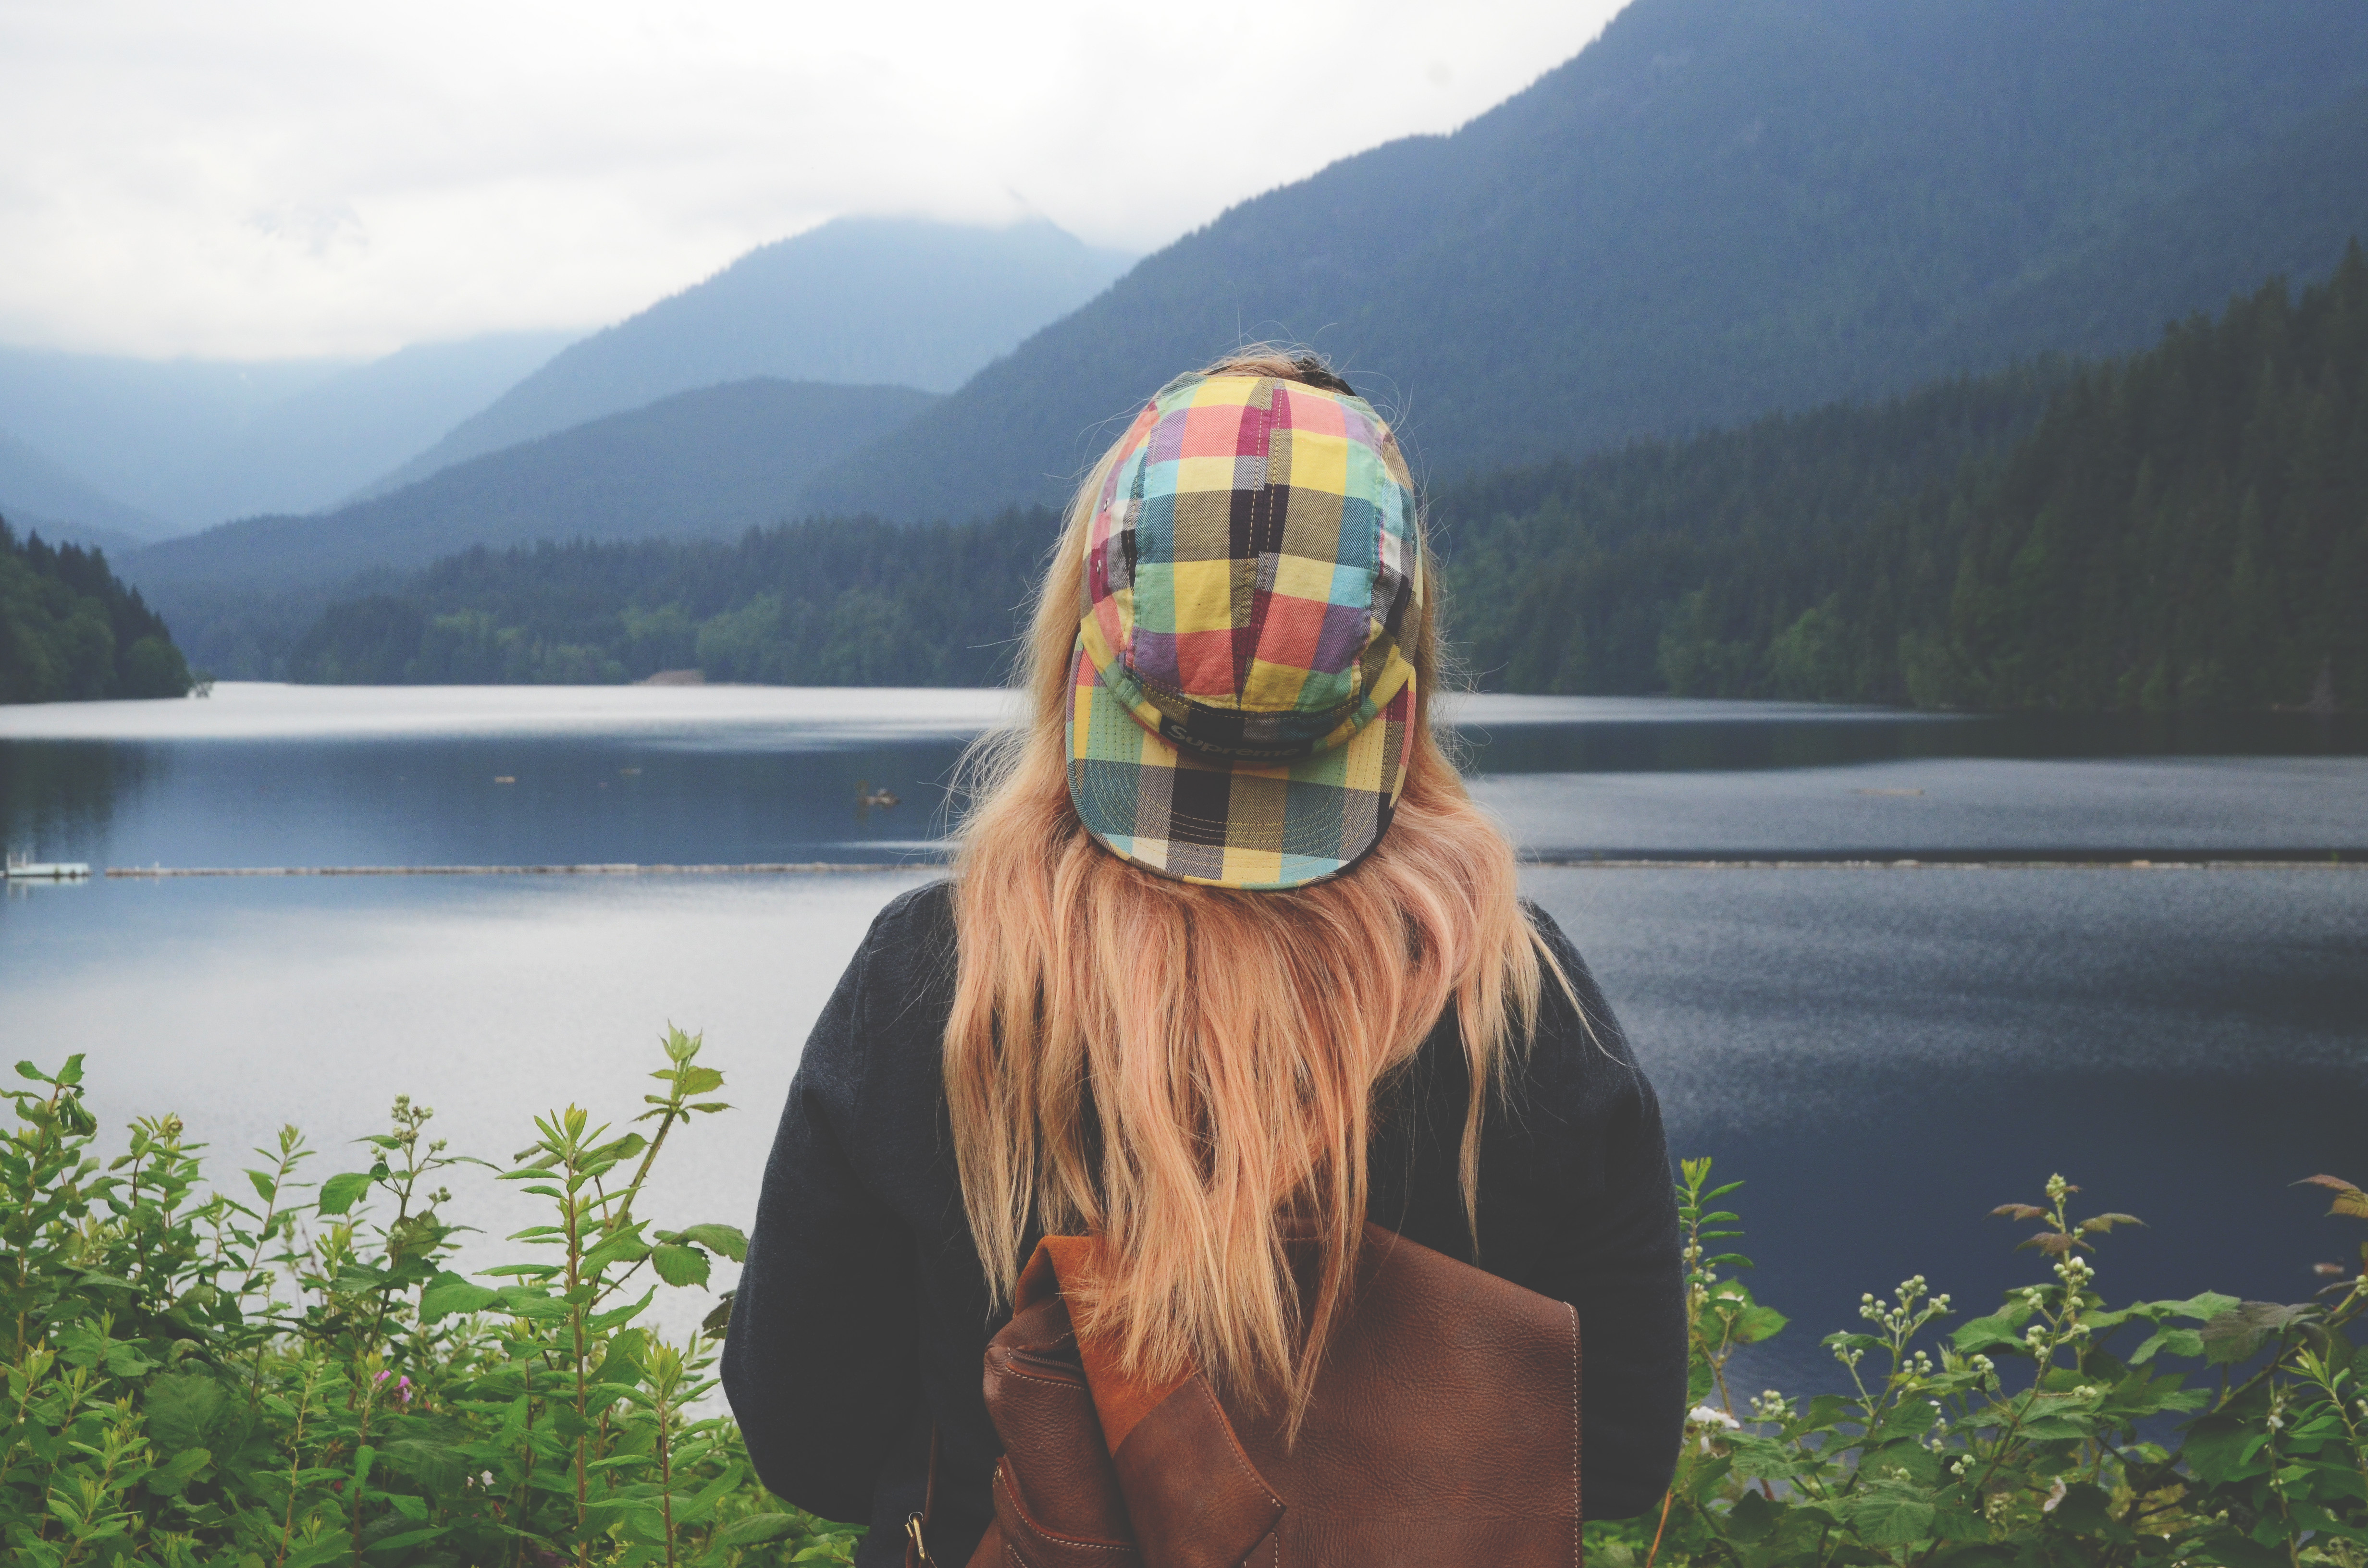
water, nature, person, mountain, woman, lake, adventure, river, mountain range, vacation, extreme sport, trees, mountains